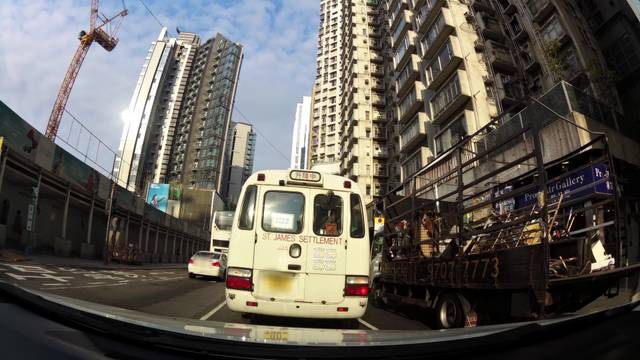
Region: China
Coordinates: 22.292, 114.201